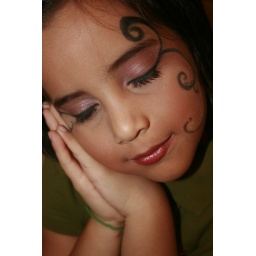
Some Cirque du Soleil kid is sleeping in my house